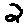
Label: 2